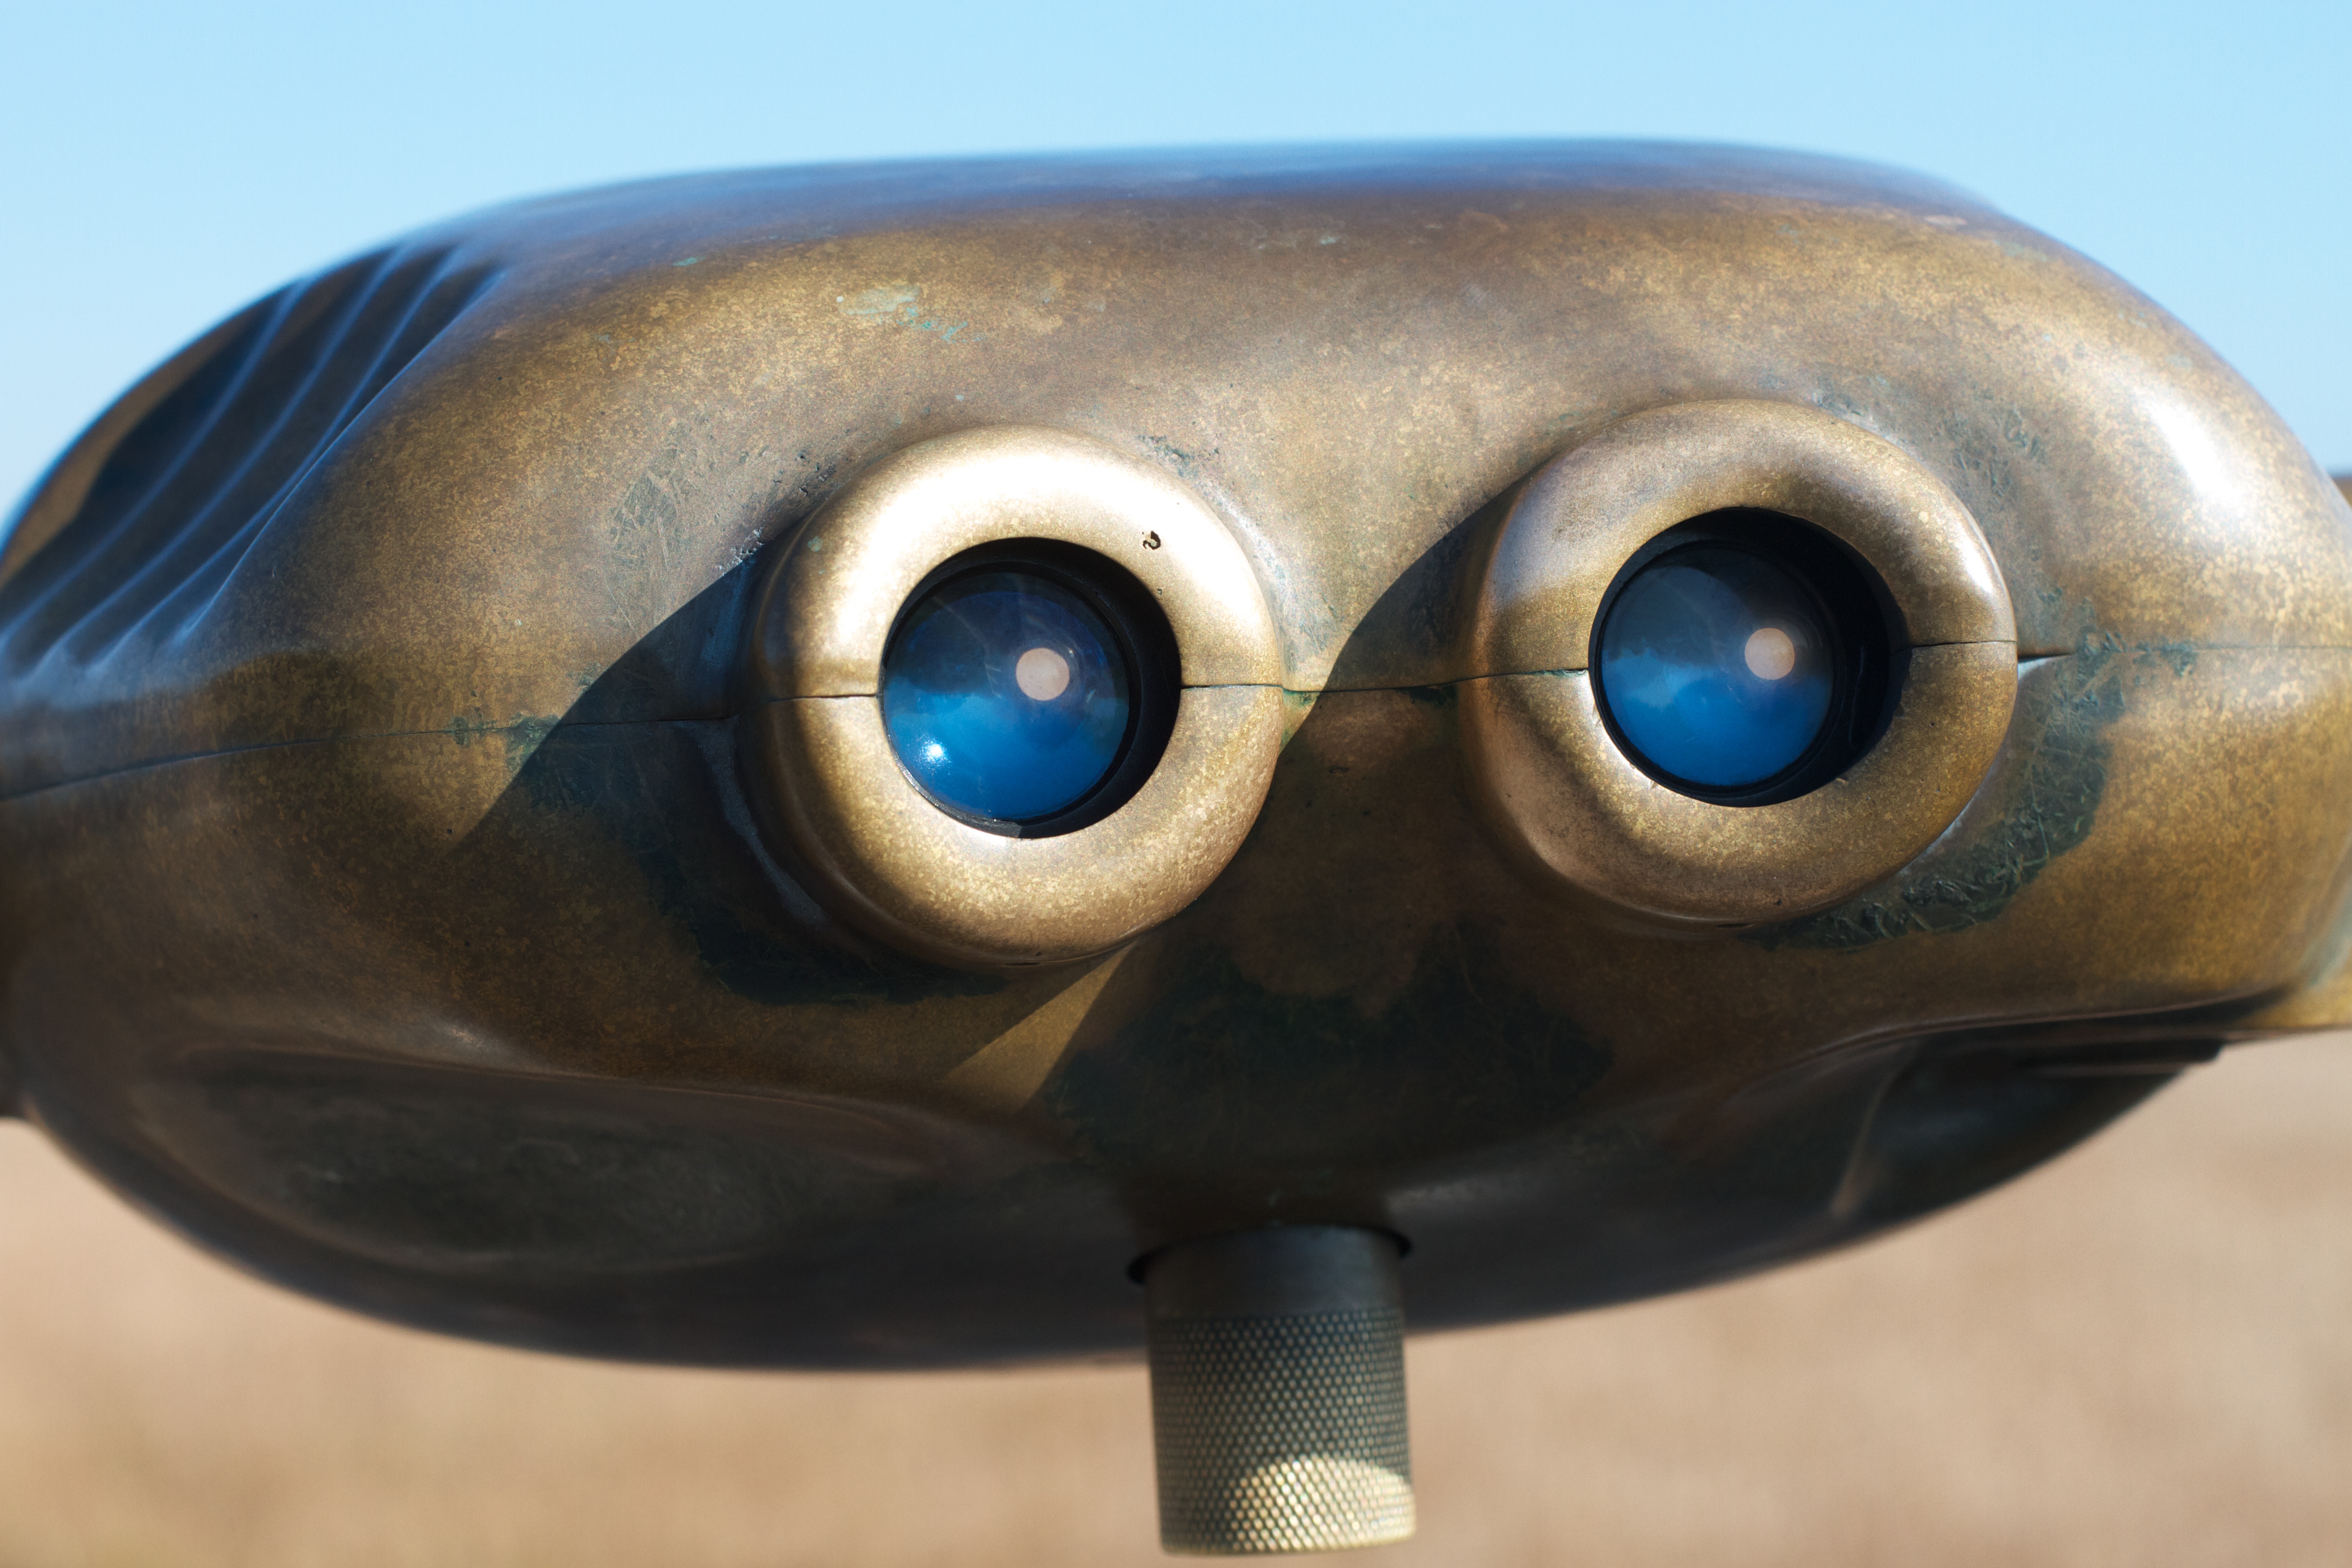
horn, blue, close up, art, eye, ideahive, macro photography